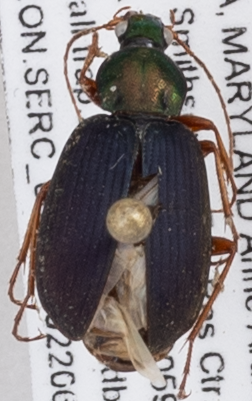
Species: Chlaenius tricolor
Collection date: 2022-06-09
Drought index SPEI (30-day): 0.24
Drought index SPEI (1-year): -0.1
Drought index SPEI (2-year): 1.45